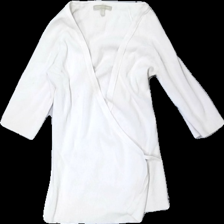
View: front
Type: Top
Category: Ladies
Brand: Massimo Dutti
Colors: White
Material: 74% Viscose 26% Polyester
Cut: V-collar, Tight
Size: L
Stains: Minor
Damage: stain
Damage location: middle left
Price range: 100-150
Recommended usage: Reuse
Description: Ribbed knitted top with tie detail